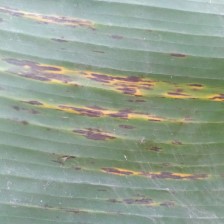
Label: sigatoka